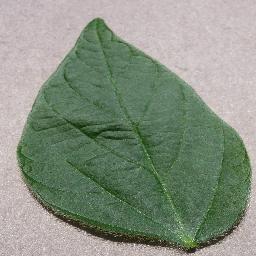
Label: Soybean___healthy